Babylon Berlin

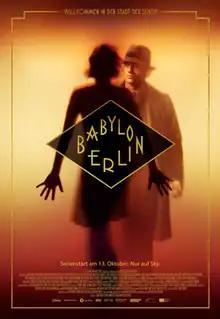

Babylon Berlin is a German neo-noir television series. Created, written, and directed by Tom Tykwer, Achim von Borries, and Hendrik Handloegten, it is loosely based on novels by Volker Kutscher.